Kenneth Grant (occultist)

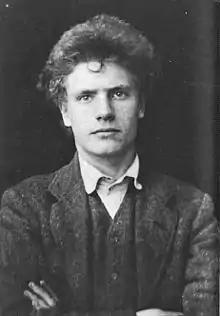
Grant befriended the occult artist Austin Osman Spare (pictured in 1904).

Steffi Grant introduced herself to the occult artist Austin Osman Spare in 1949, having learned about him while she was modelling for Herbert Budd, a tutor at St. Martin's School of Art who had studied alongside Spare. Steffi purchased two of Spare's artworks, which she gave to Kenneth as a present for his twenty-fifth birthday. She subsequently introduced her husband to Spare.